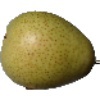
Label: Pear 1